Fiesta Henderson

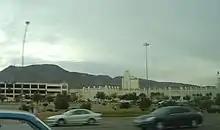
Fiesta Henderson in 2010

Fiesta Henderson (formerly The Reserve) was a hotel and casino located on of land at 777 West Lake Mead Parkway in Henderson, Nevada. Gem Gaming announced the project in 1995, as The Reserve, with an opening planned for July 4, 1996. Construction began later in 1995, and the project was topped off in May 1996, with an opening scheduled for October 1. Steve Rebeil and Dominic Magliarditi, both of Gem Gaming, were the project developers. Later in 1996, Ameristar Casinos planned to purchase Gem Gaming, and construction slowed to allow for an expanded redesign of the project, which was then expected to open between March and April 1997.